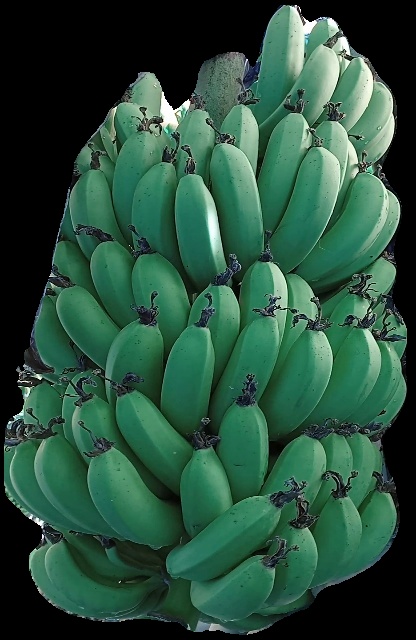
Variety: pachbale
Grade: grade1